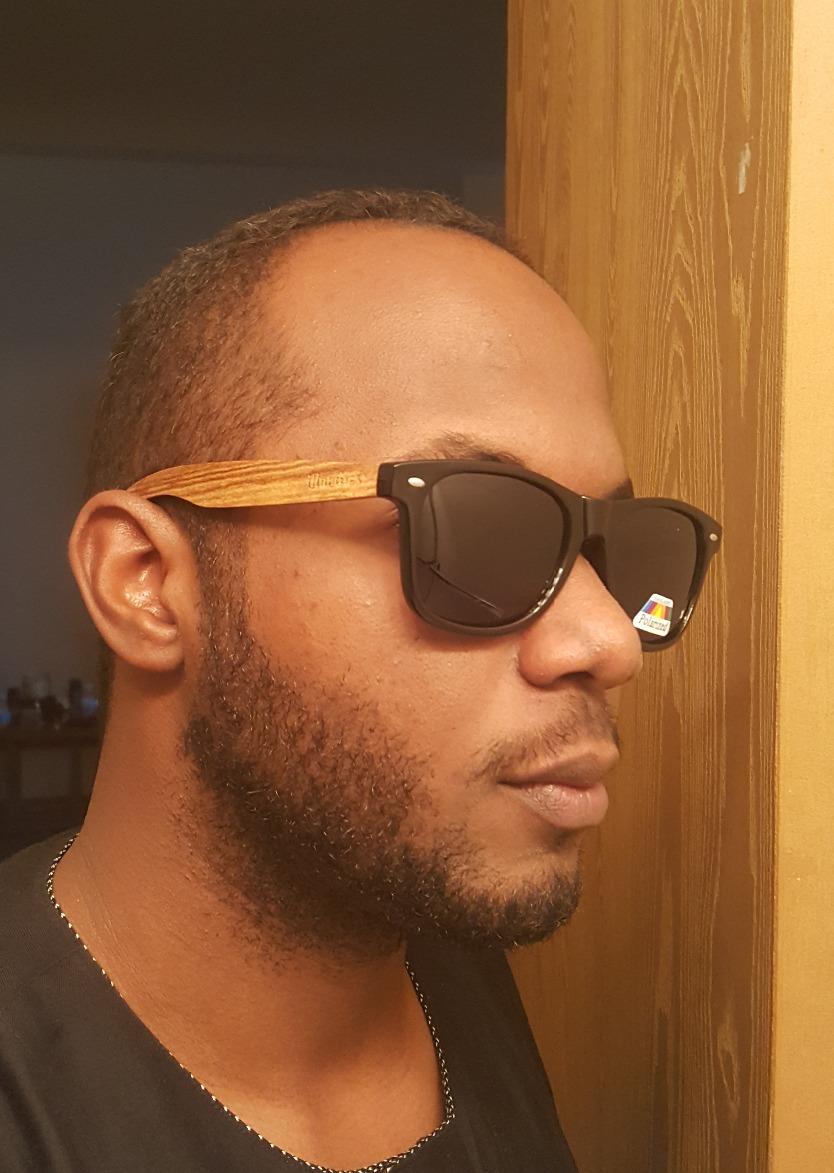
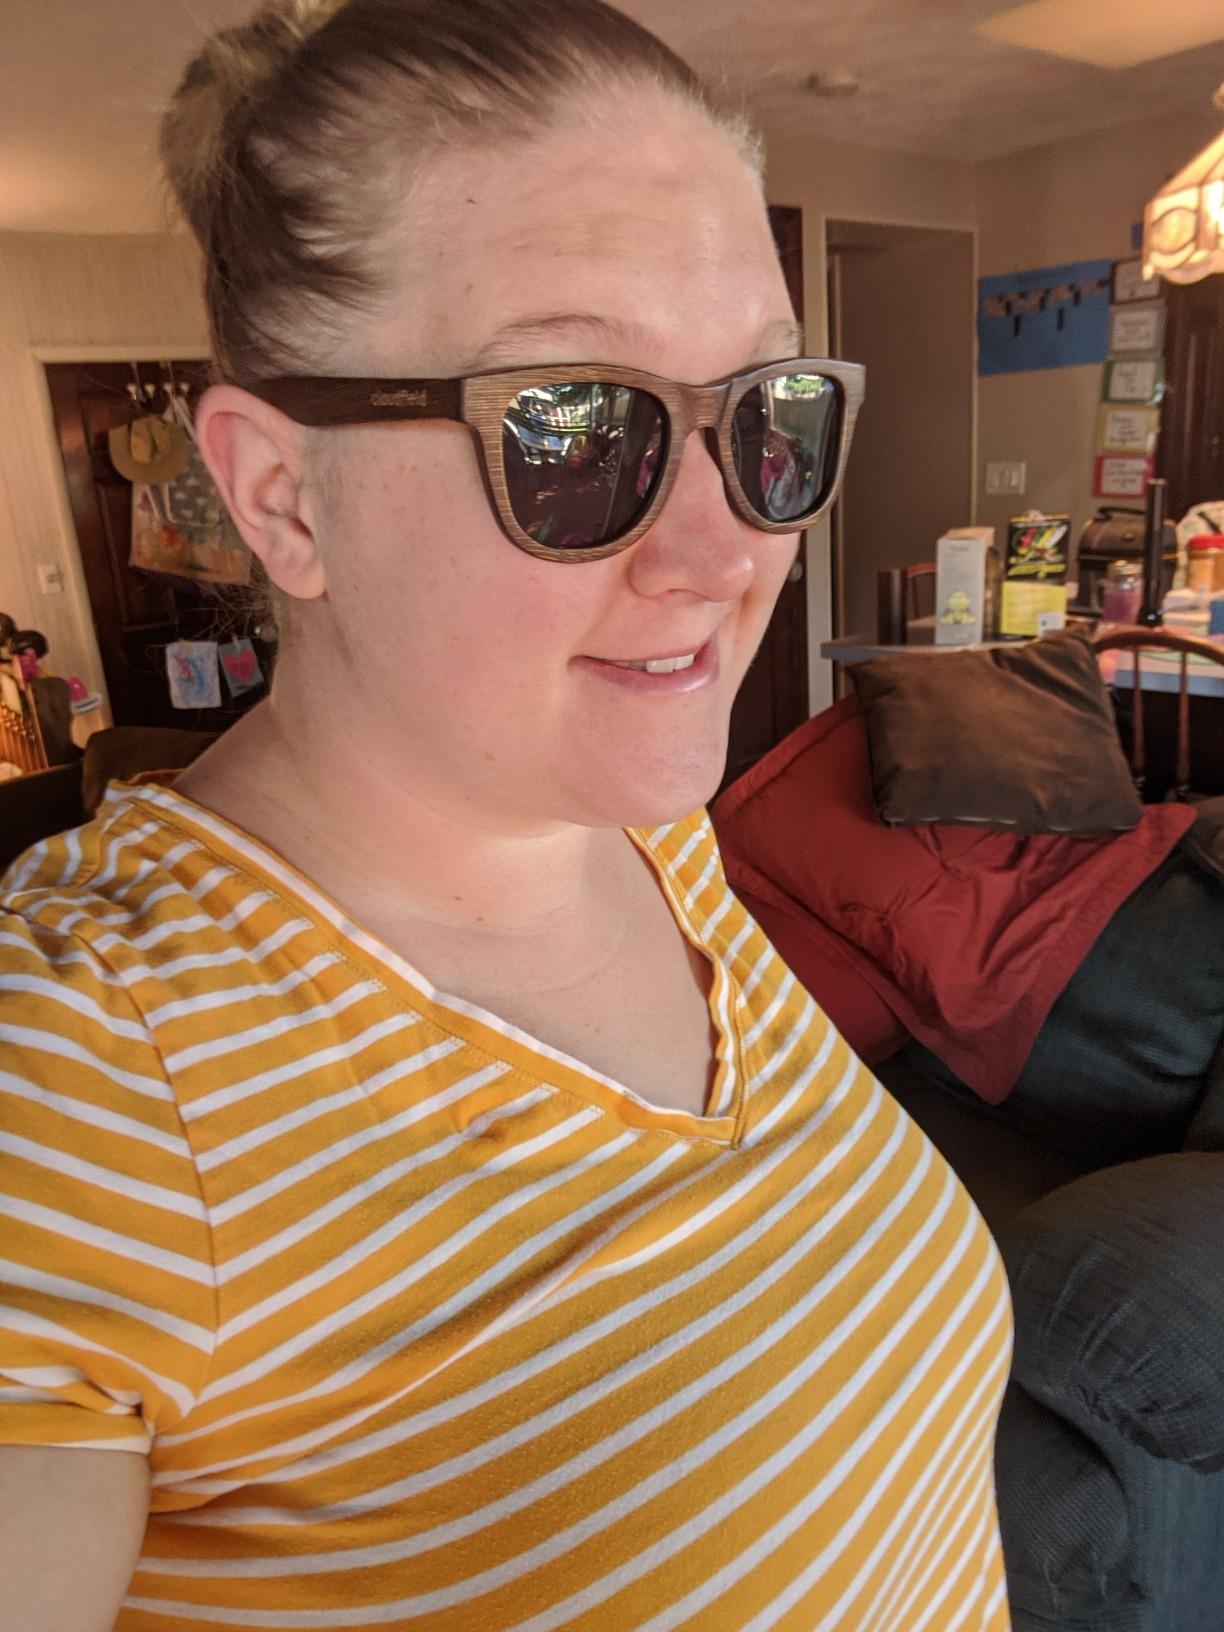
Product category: accessories_sunglasses
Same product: no